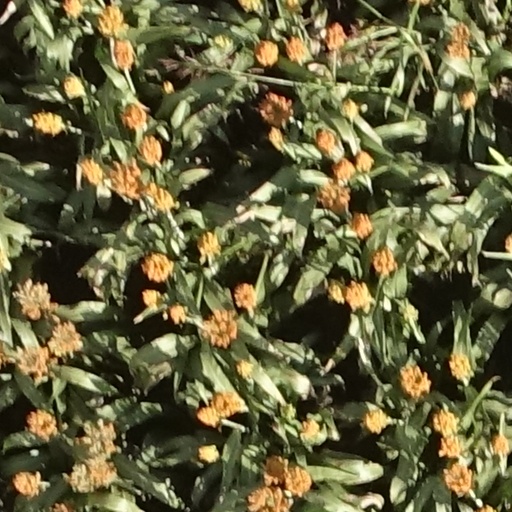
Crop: sorghum